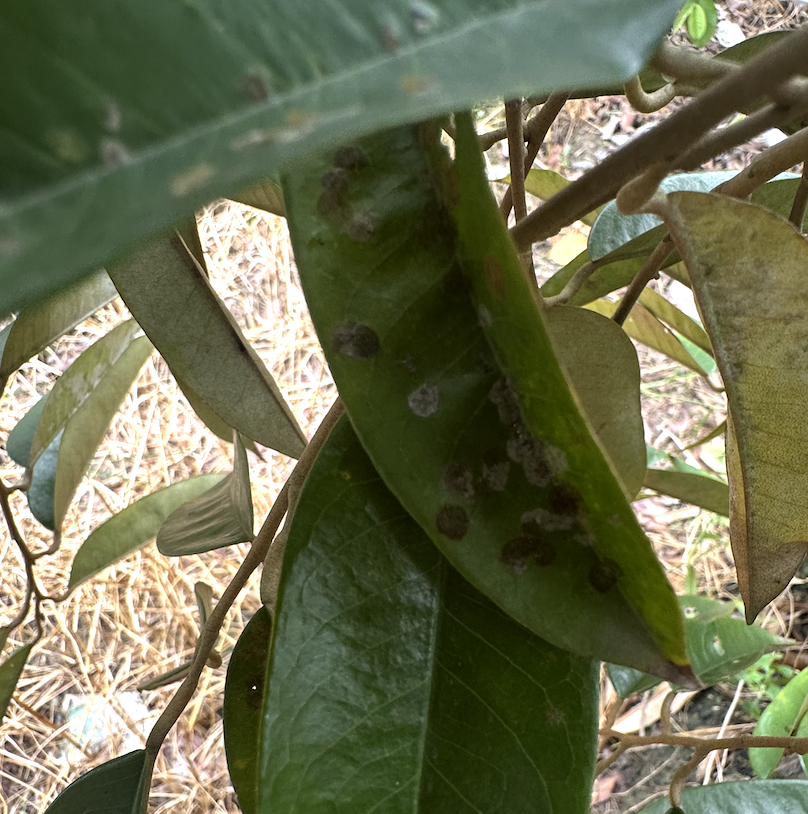
Label: stem_blight